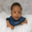
Label: baby